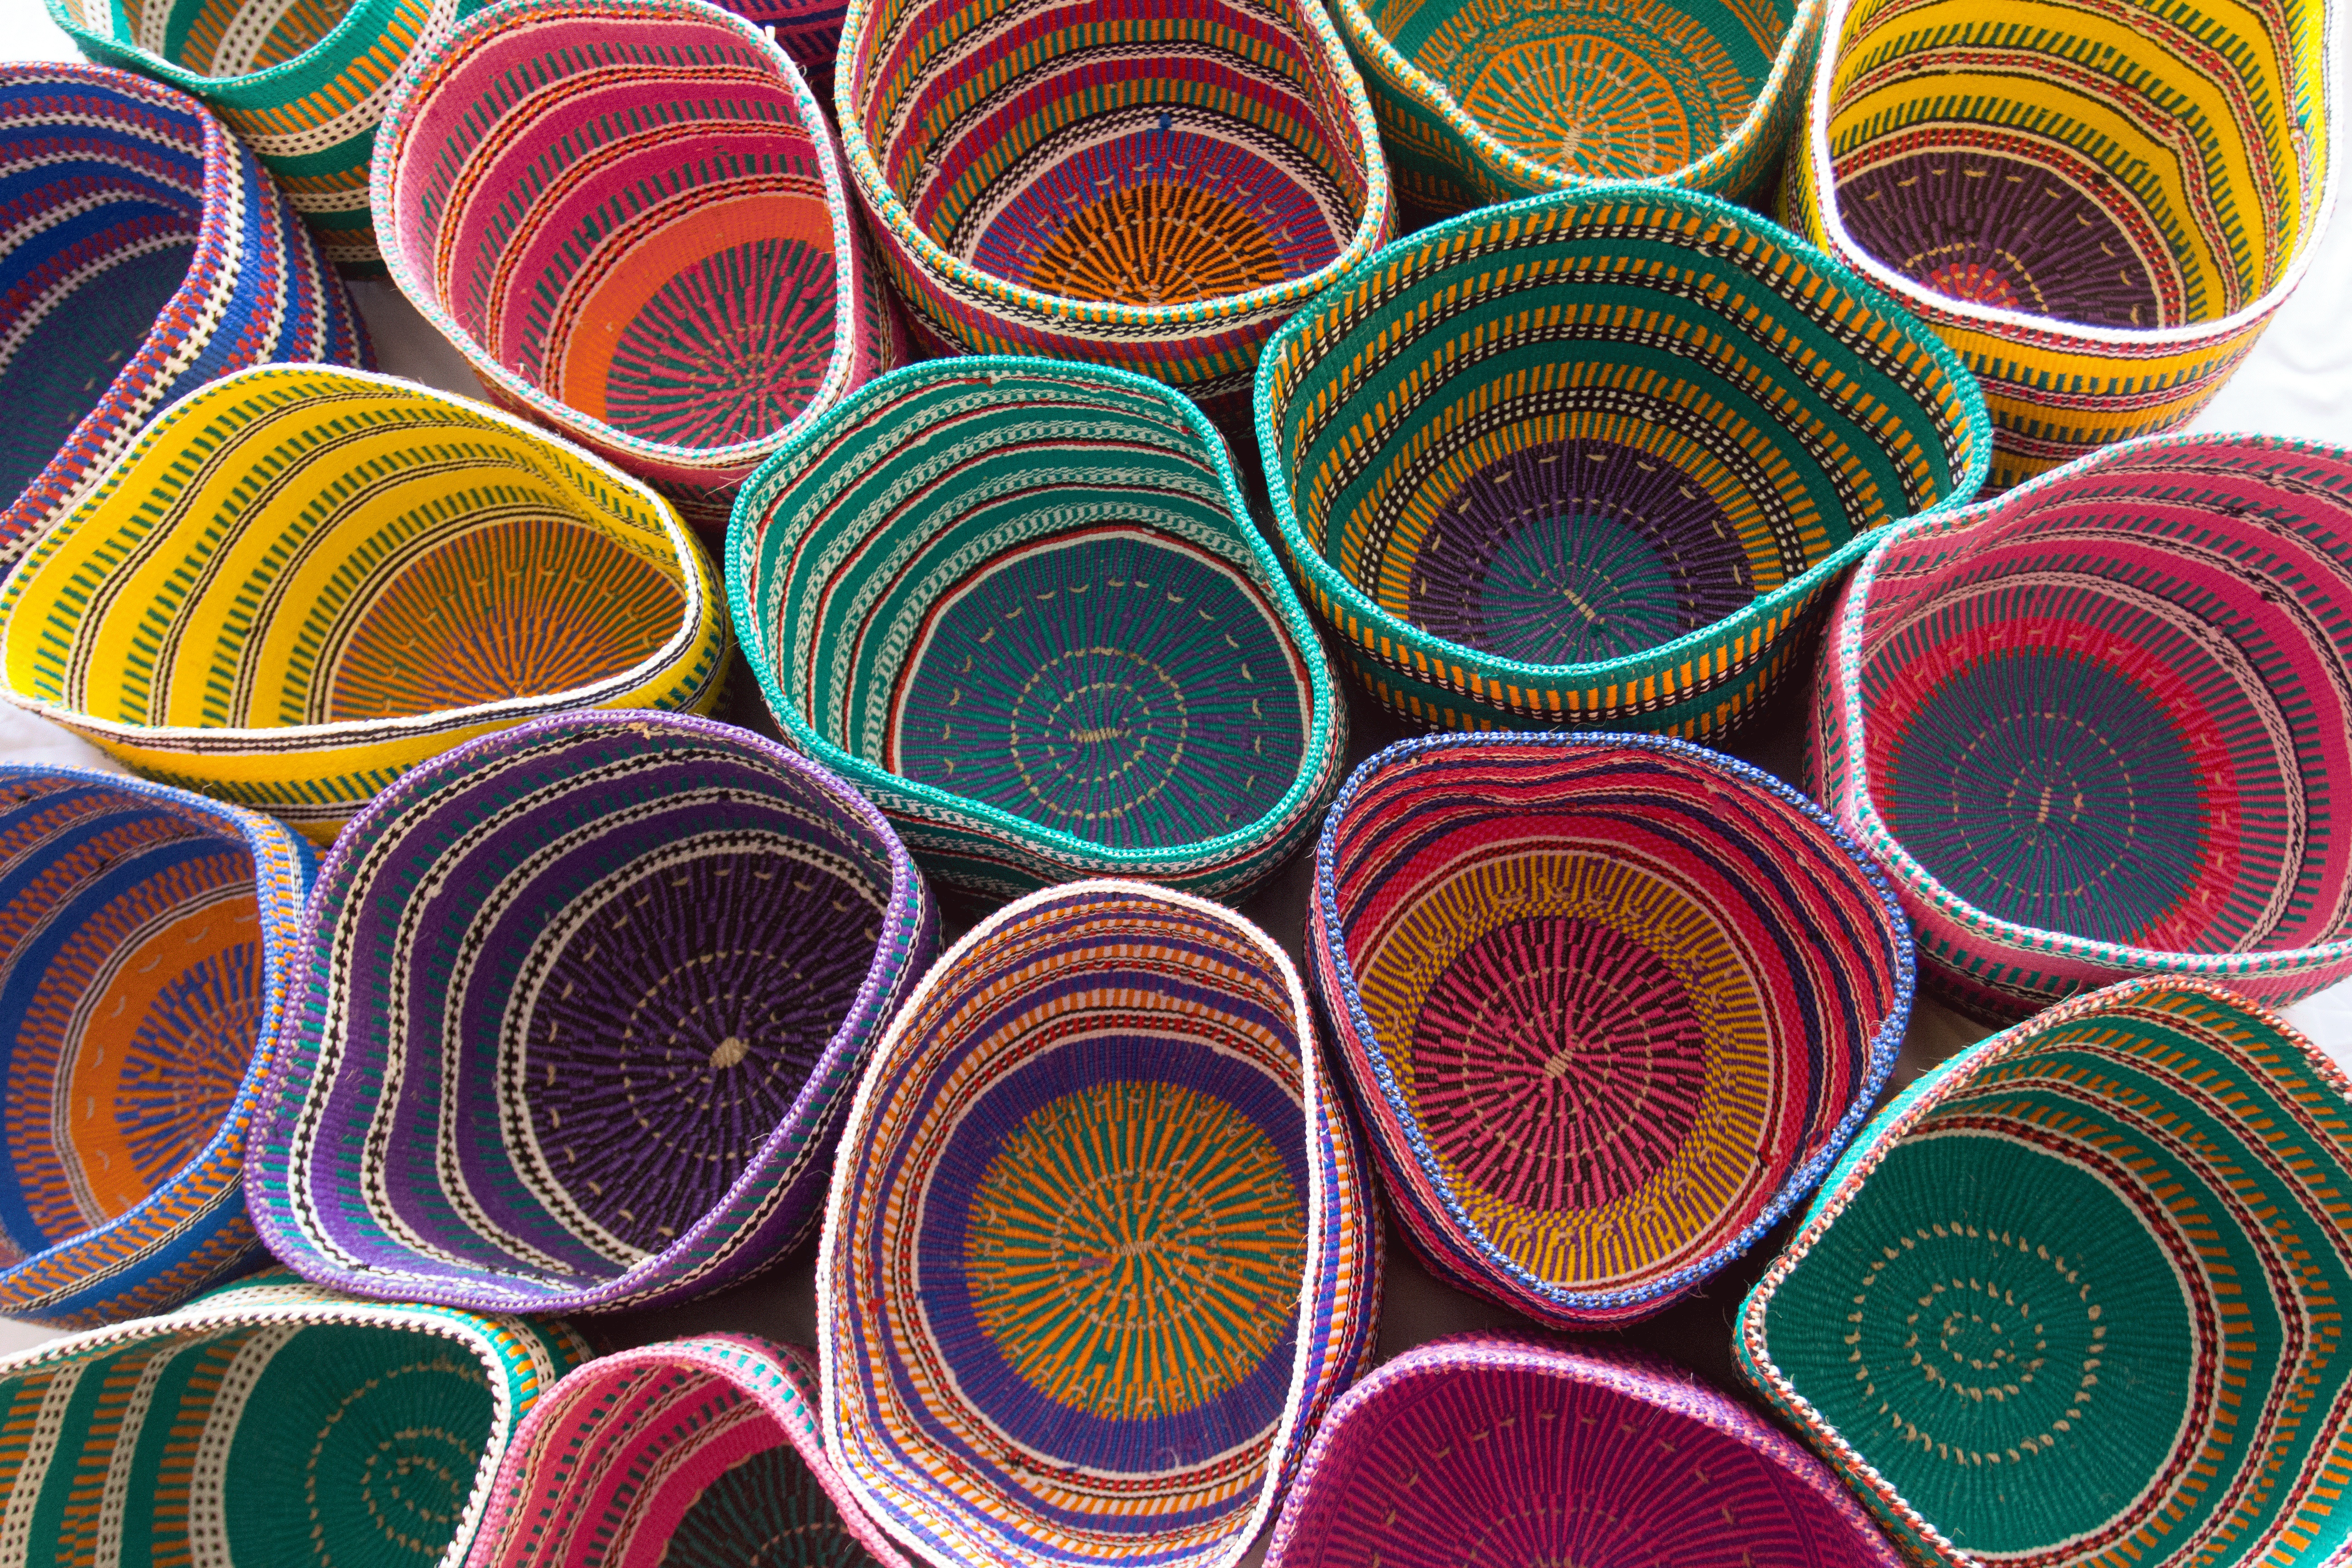
pattern, color, material, circle, textile, art, design, shape